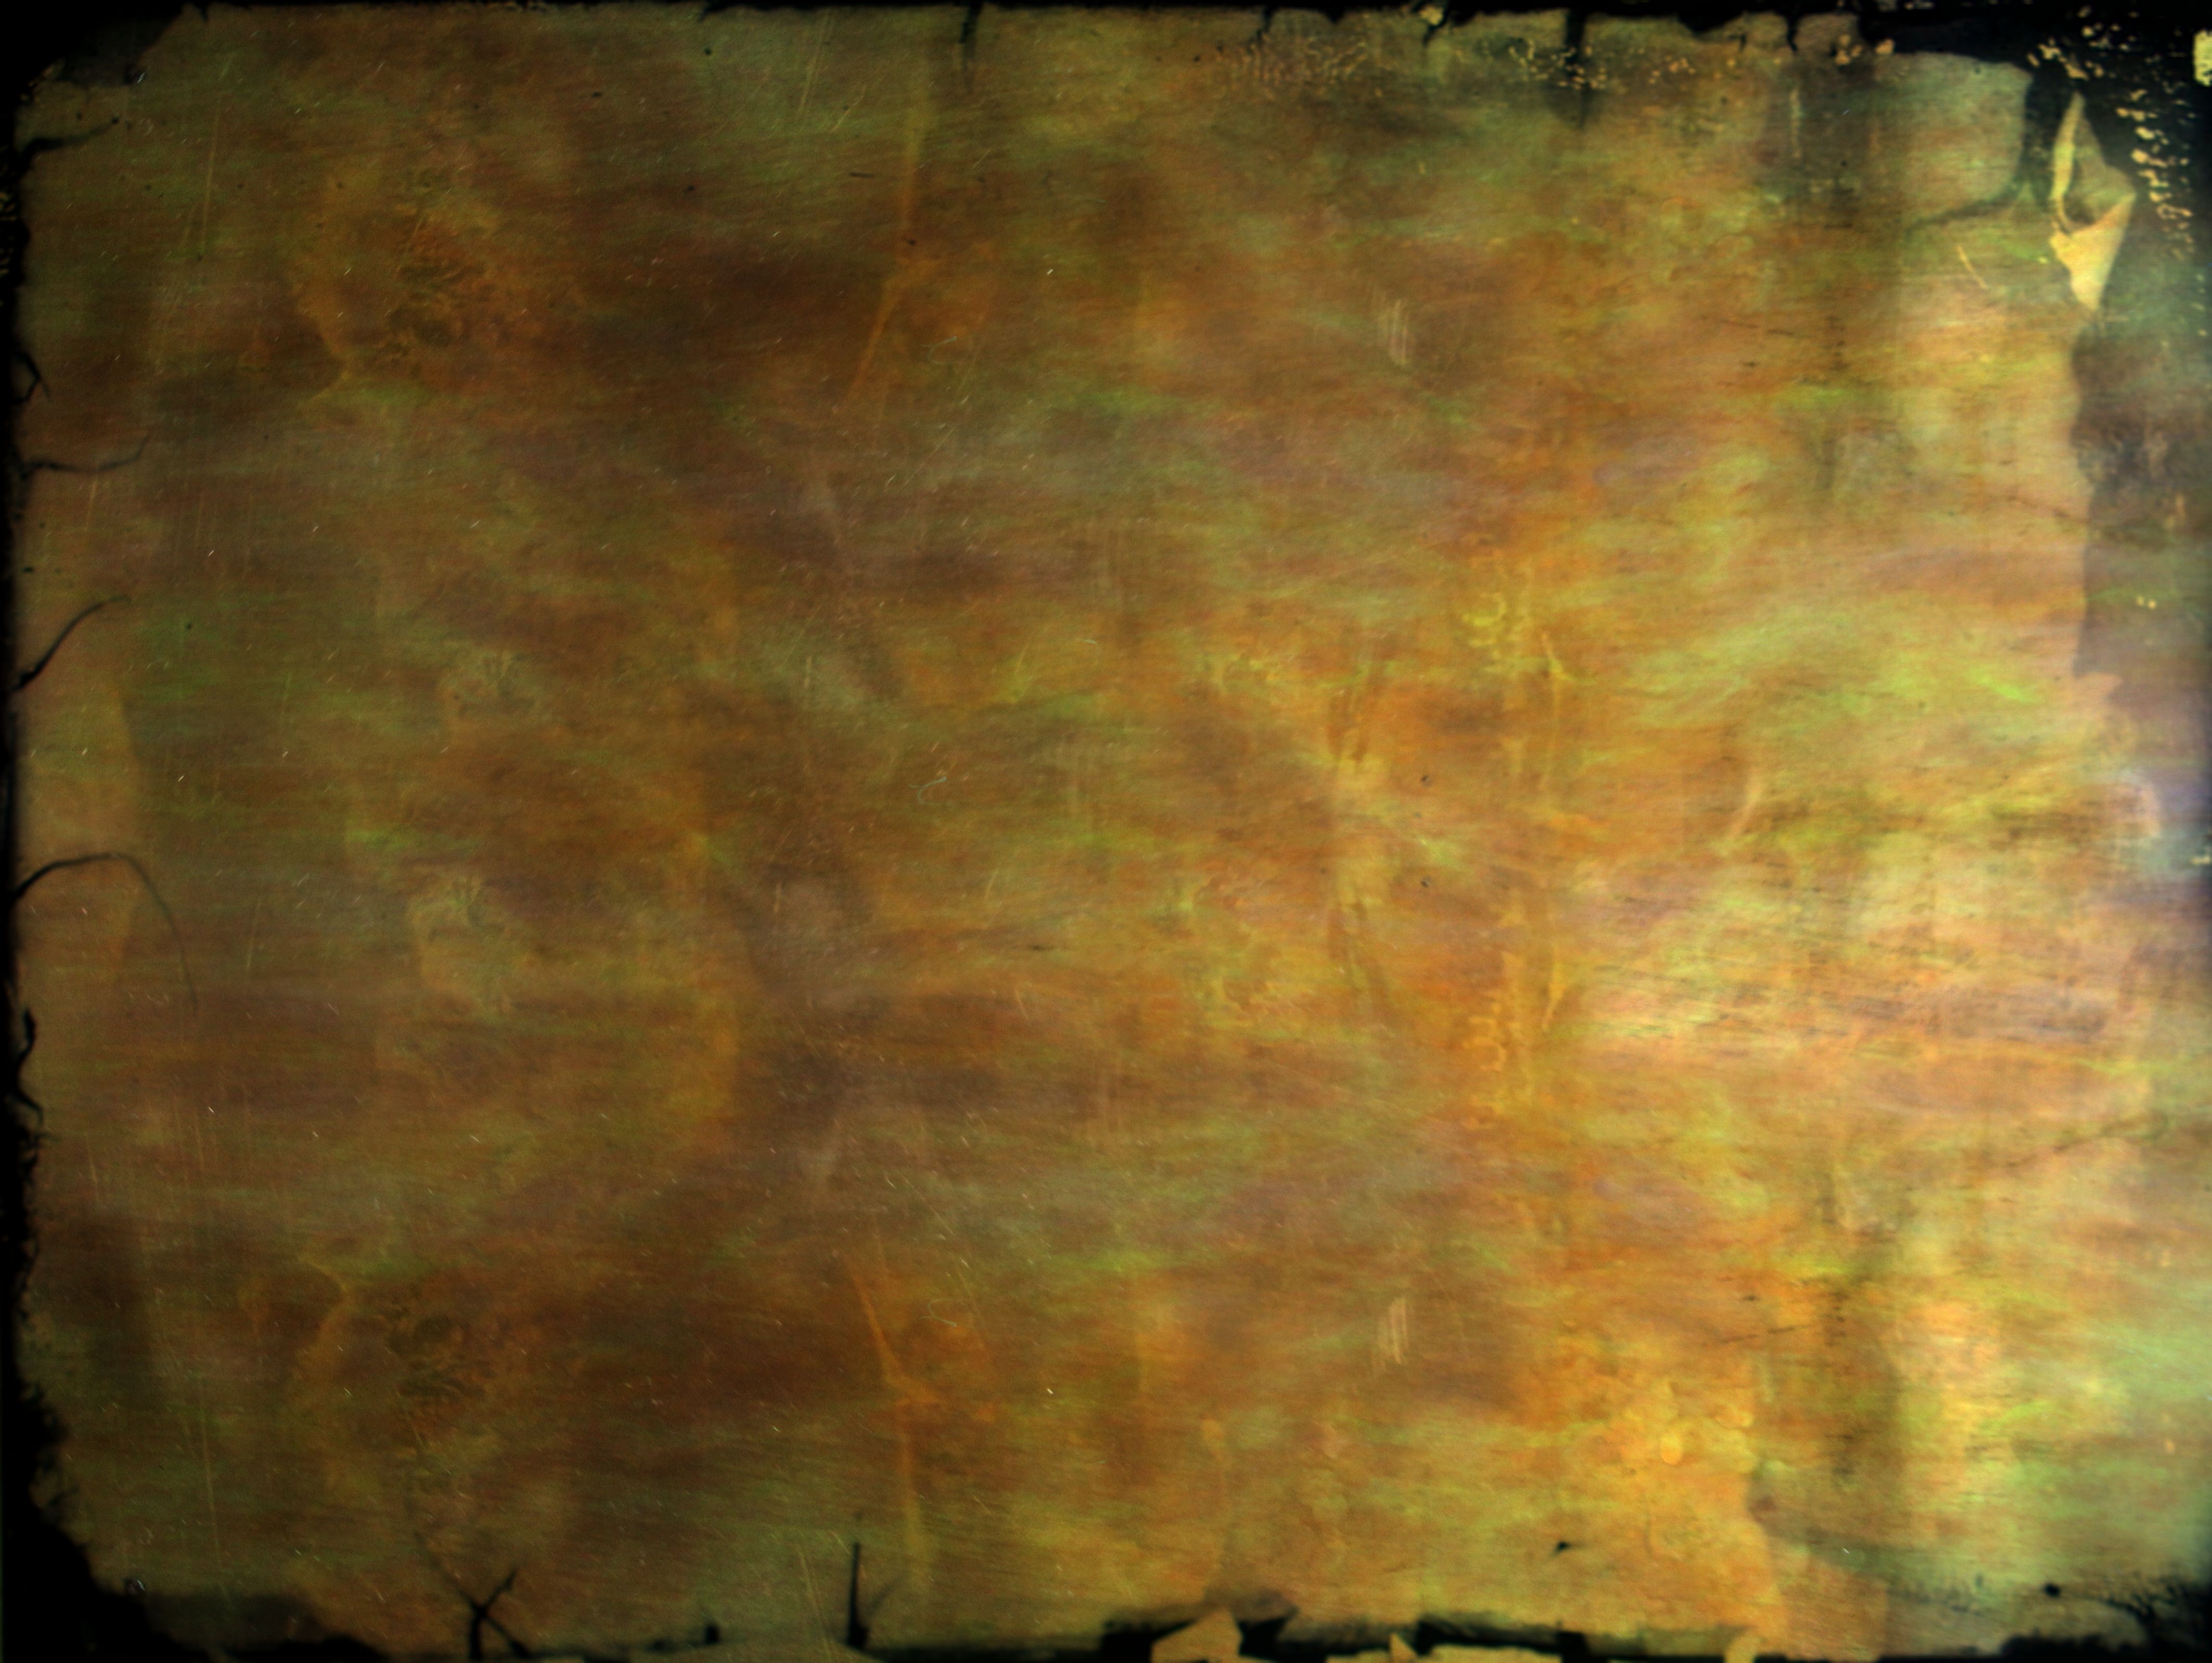
sunlight, texture, painting, free, modern art, impressionist, acrylic paint